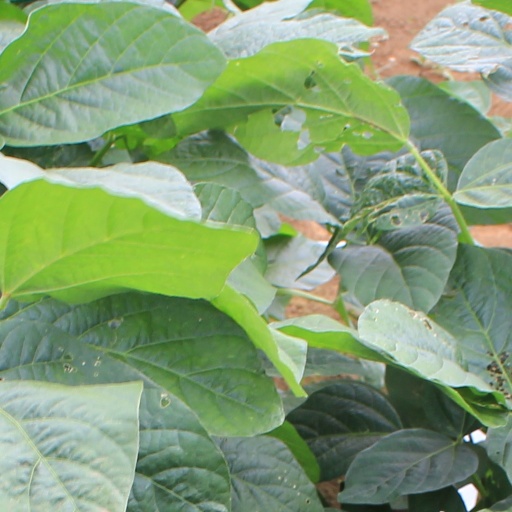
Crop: soybean